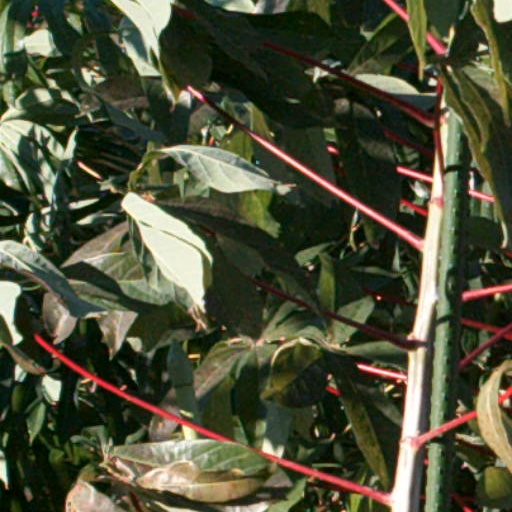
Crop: cassava